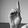
ASL letter: D